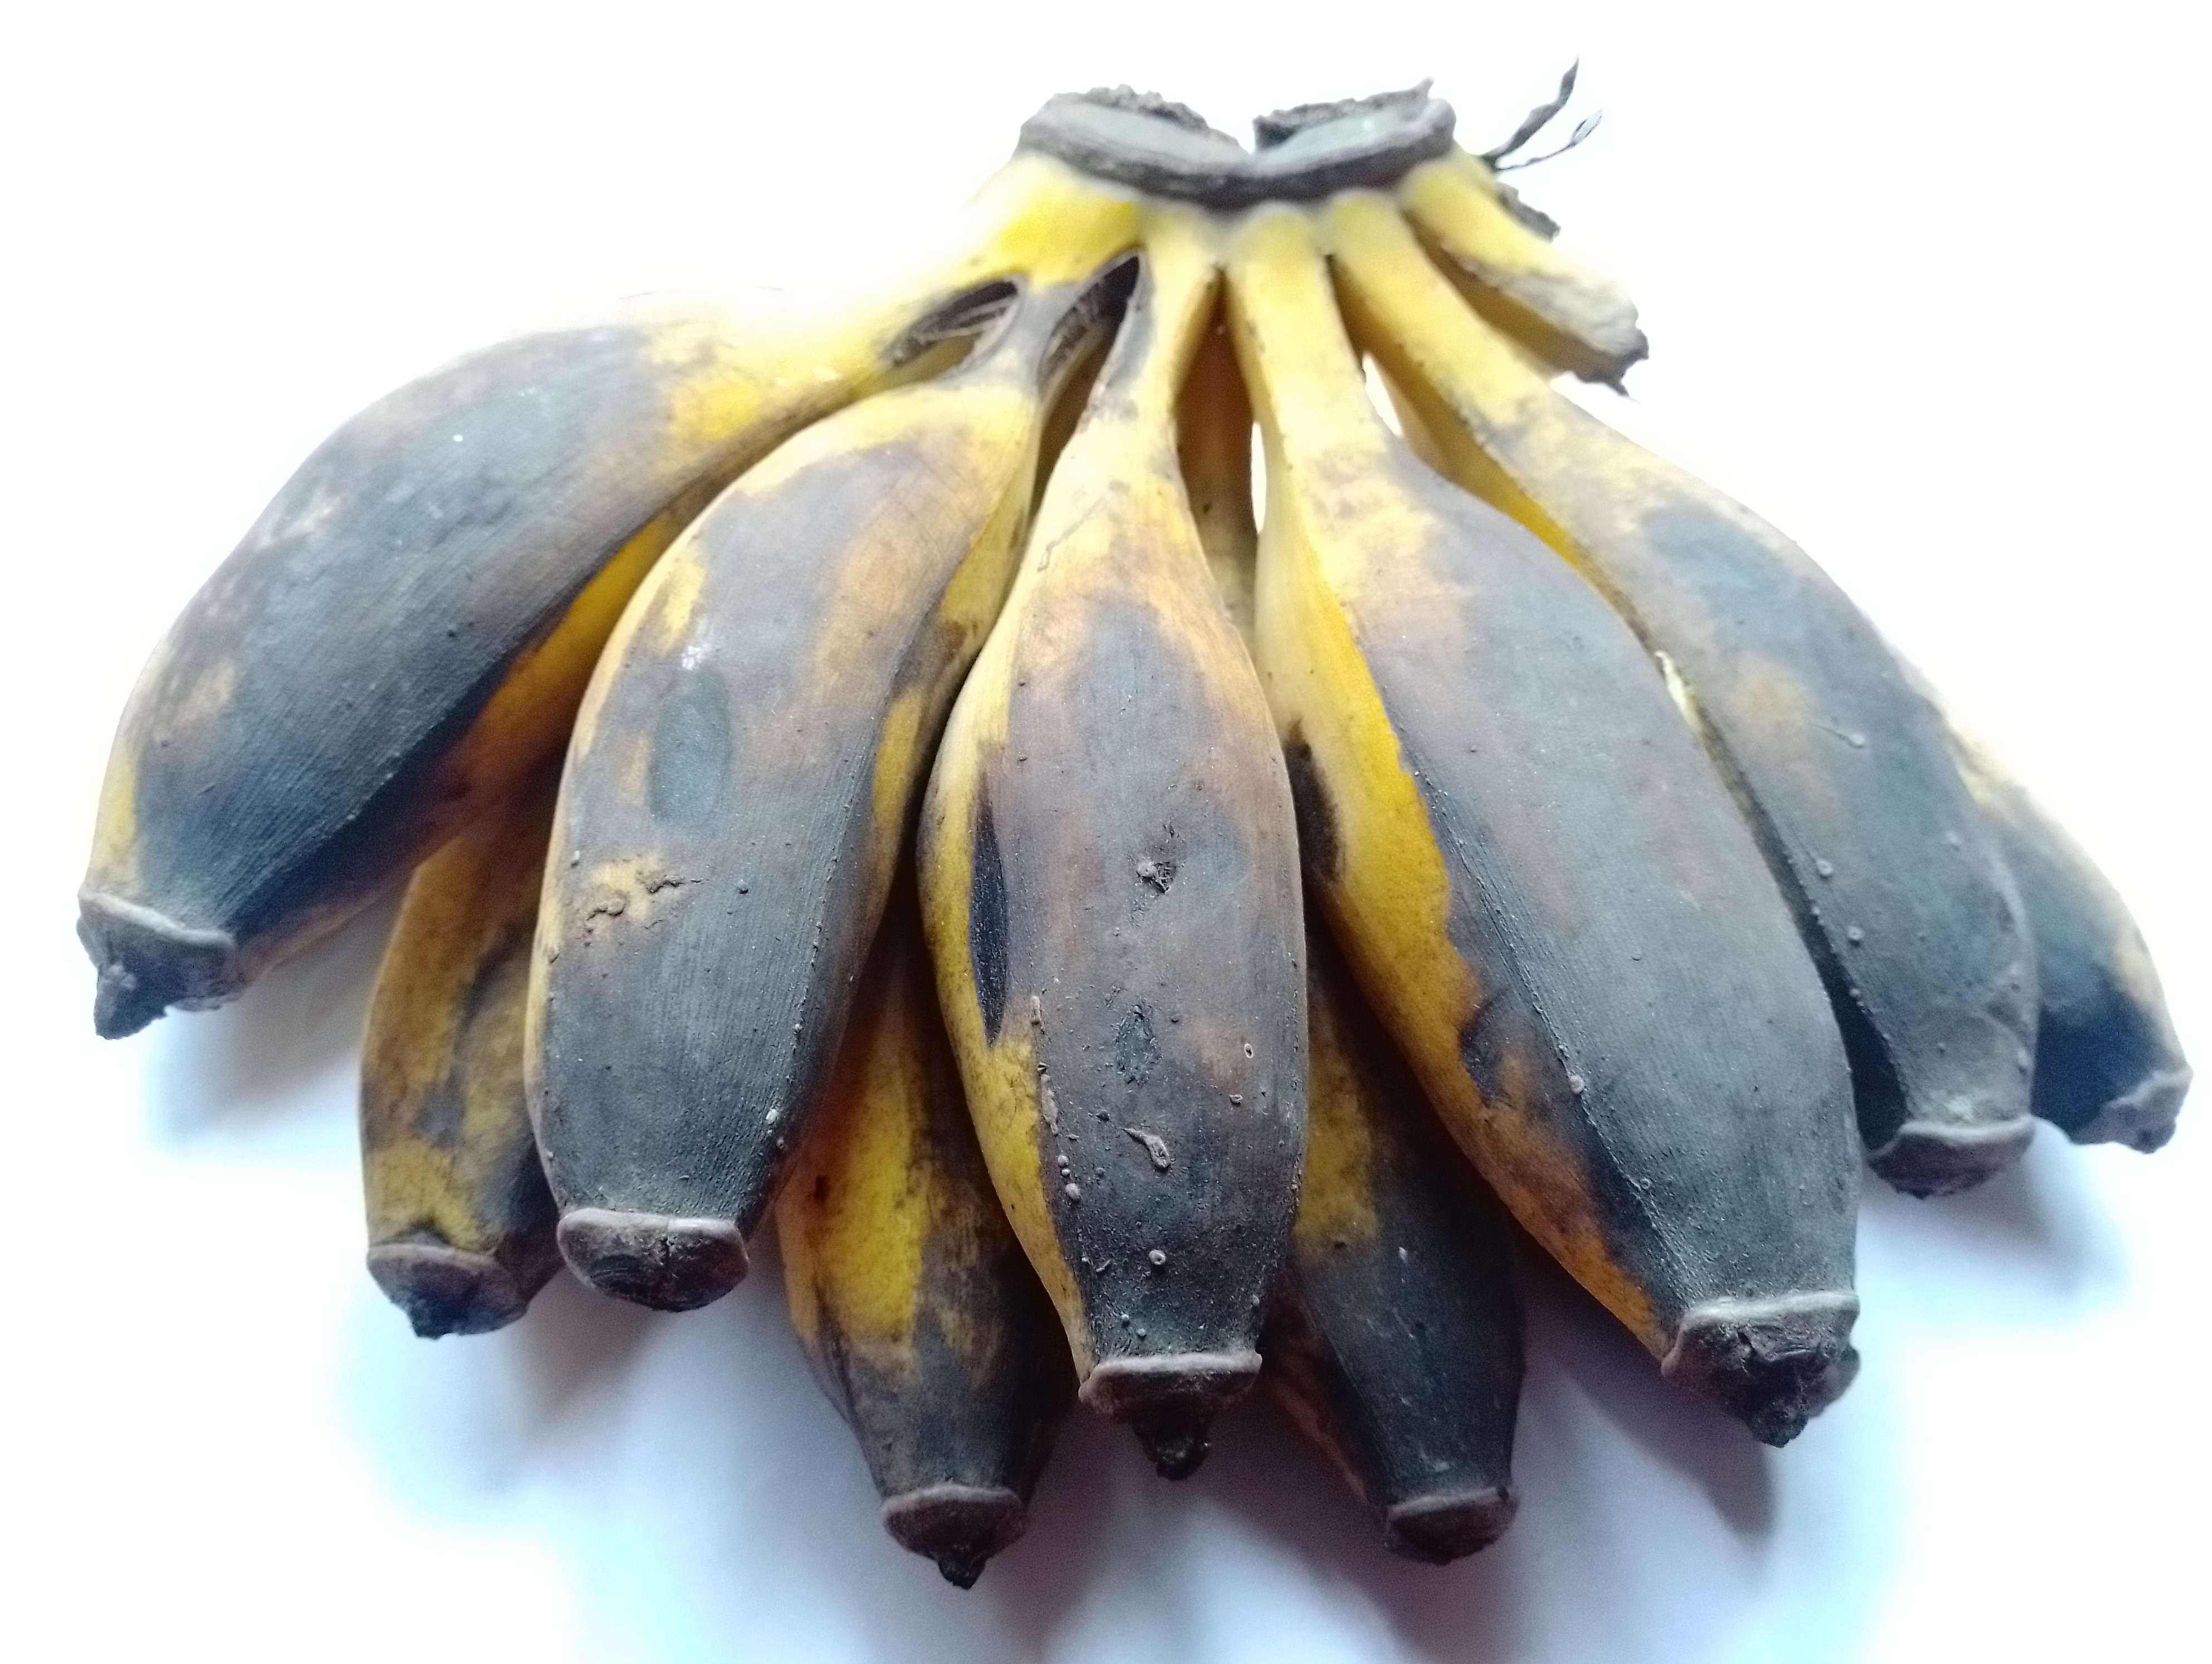
Fruit: banana
Condition: rotten